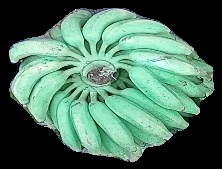
Variety: elakki-bale
Grade: grade1